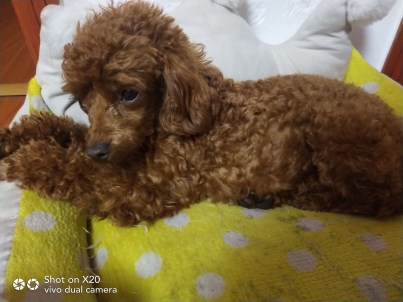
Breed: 7449-n000128-teddy